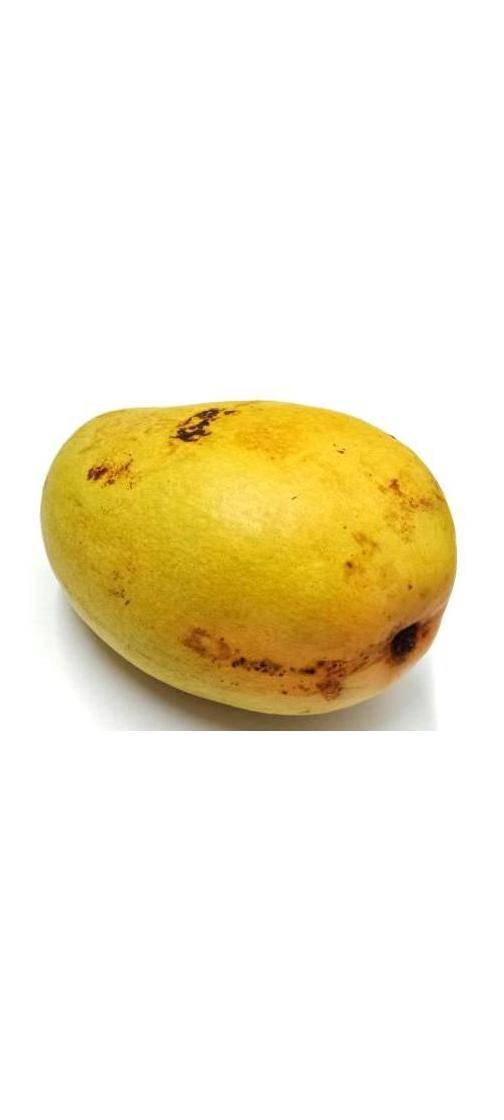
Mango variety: Bari-11